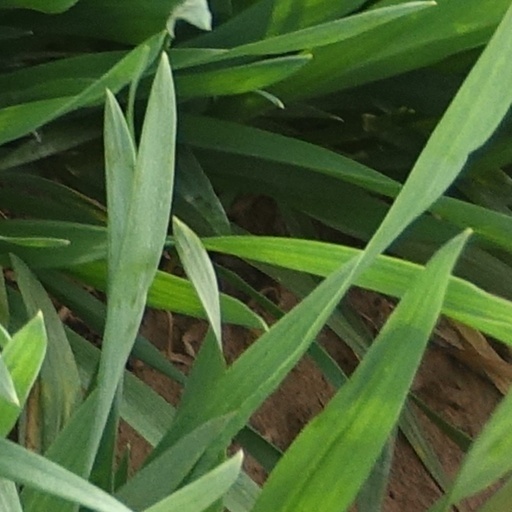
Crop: wheat